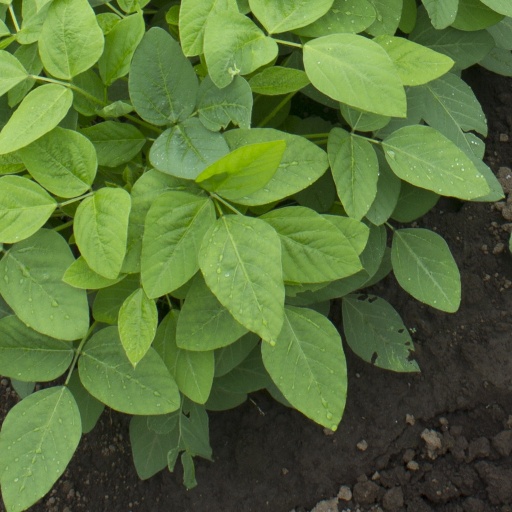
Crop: soybean